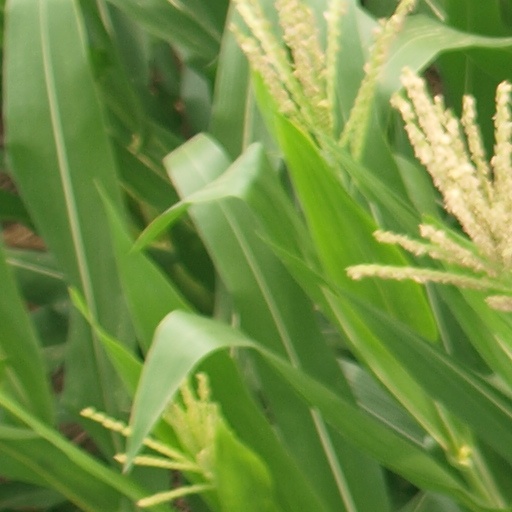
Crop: maize; corn